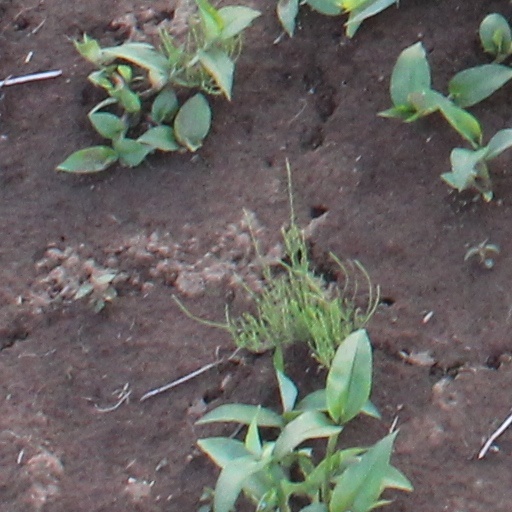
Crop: wheat